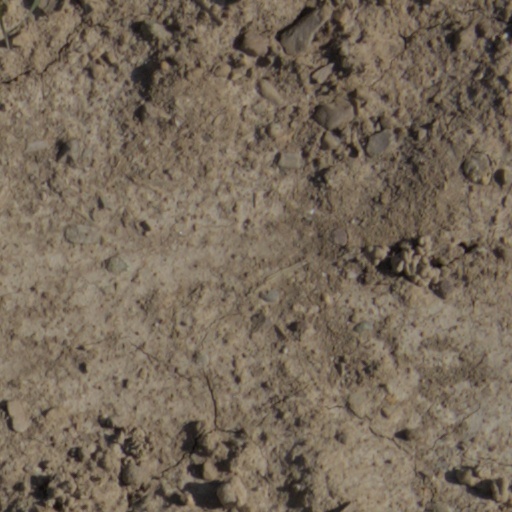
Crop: wheat